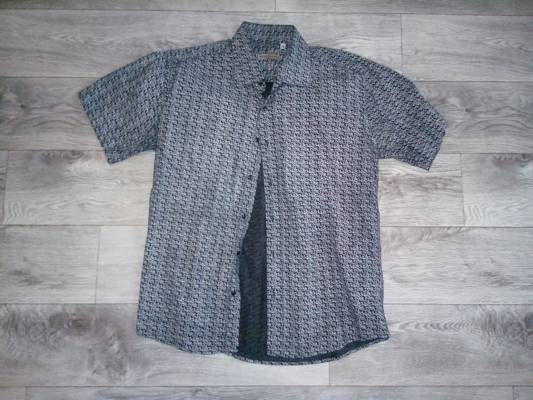
Waste category: clothes